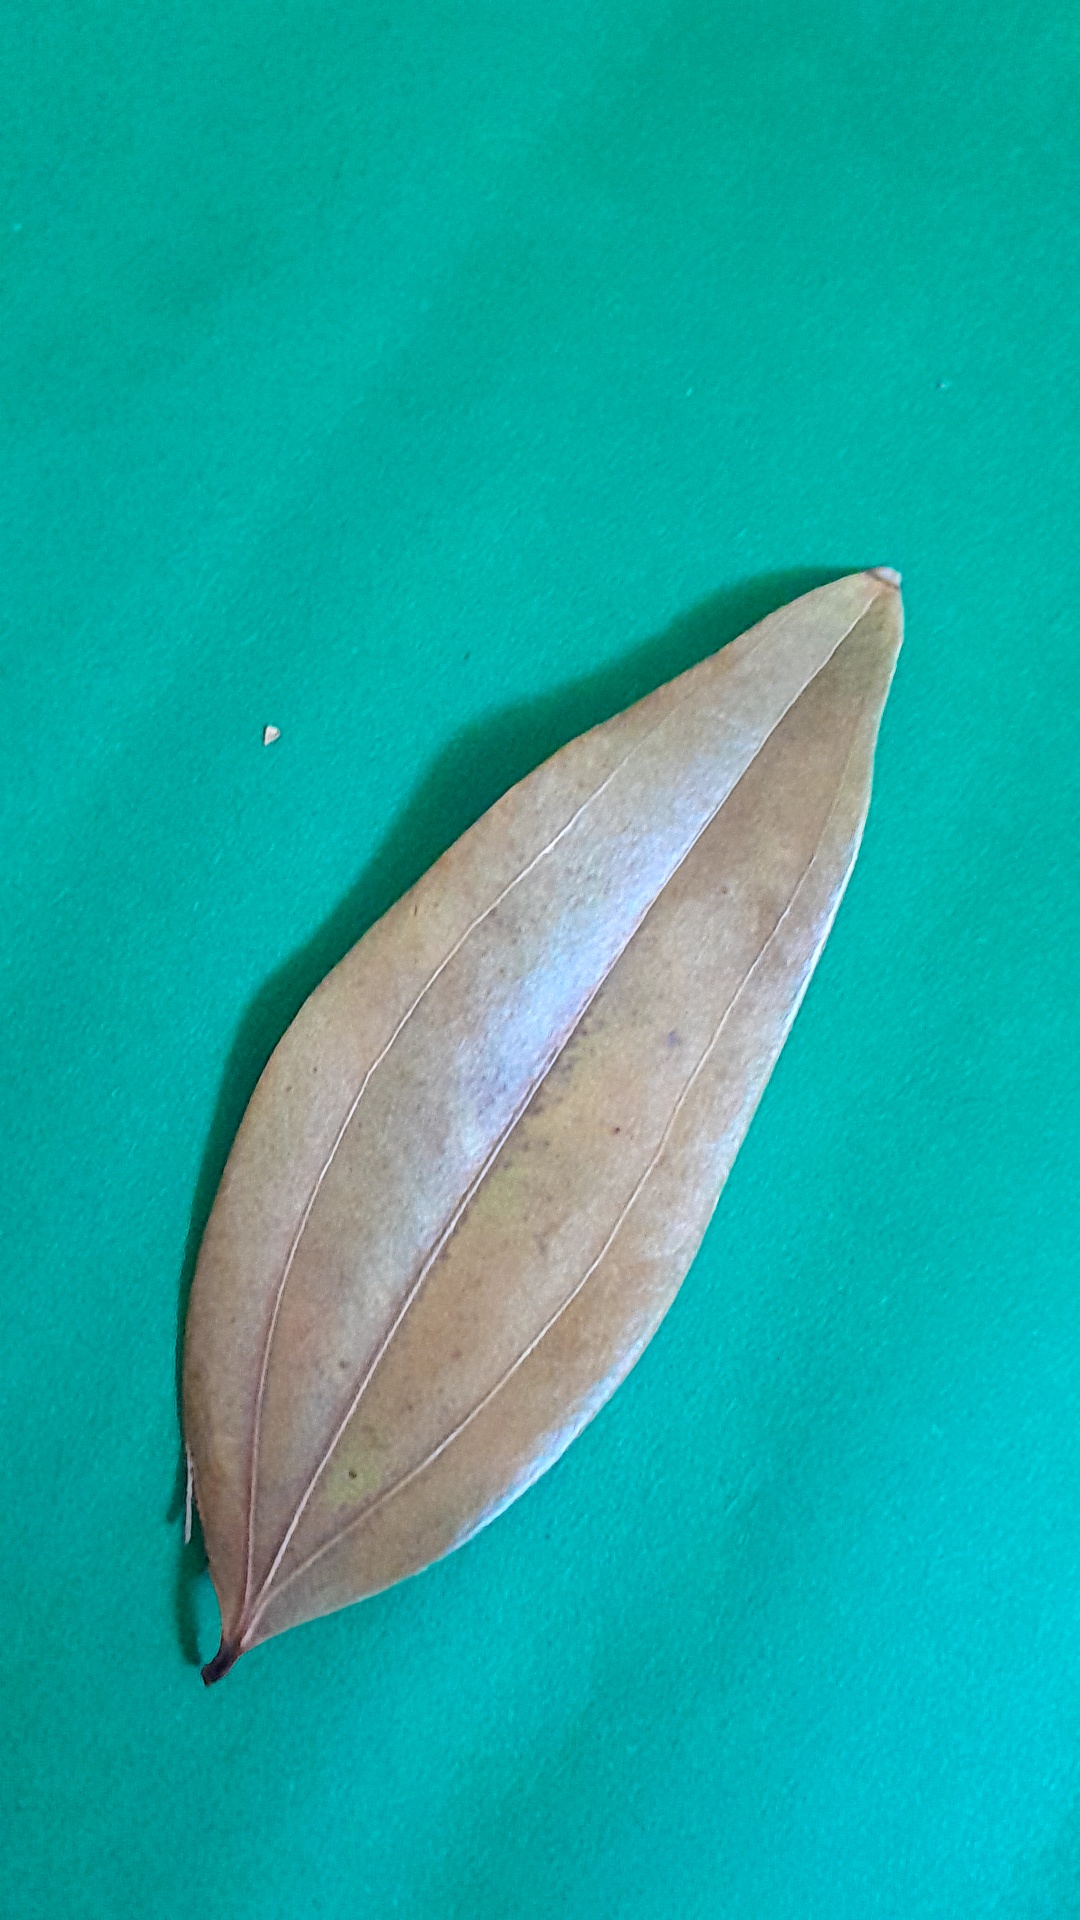
Label: Dry Leaf